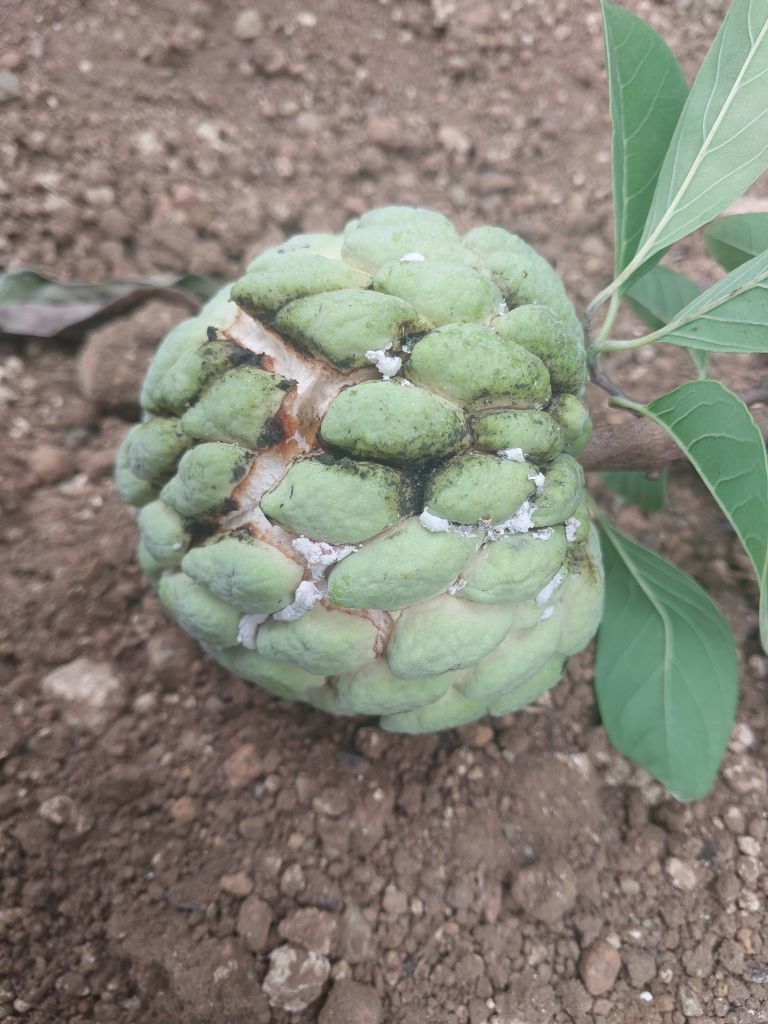
Disease label: Athracnose